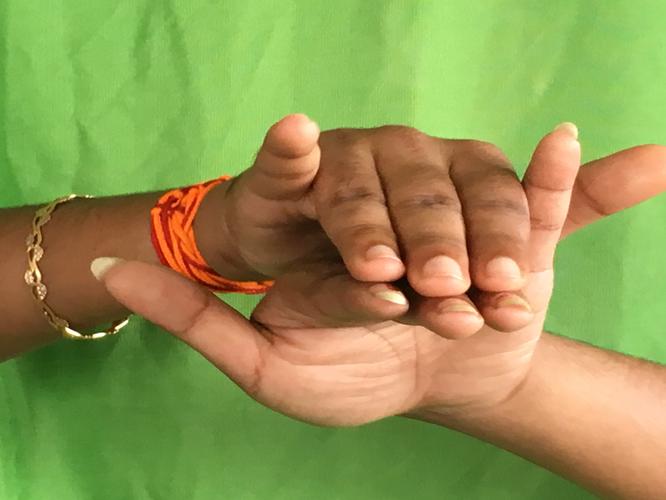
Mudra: Varaha
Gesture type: double_hand